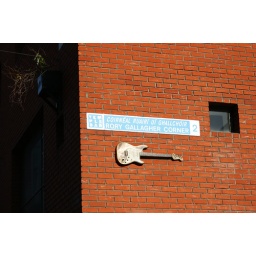
Strange street sign in Temple Bar, Dublin :-)